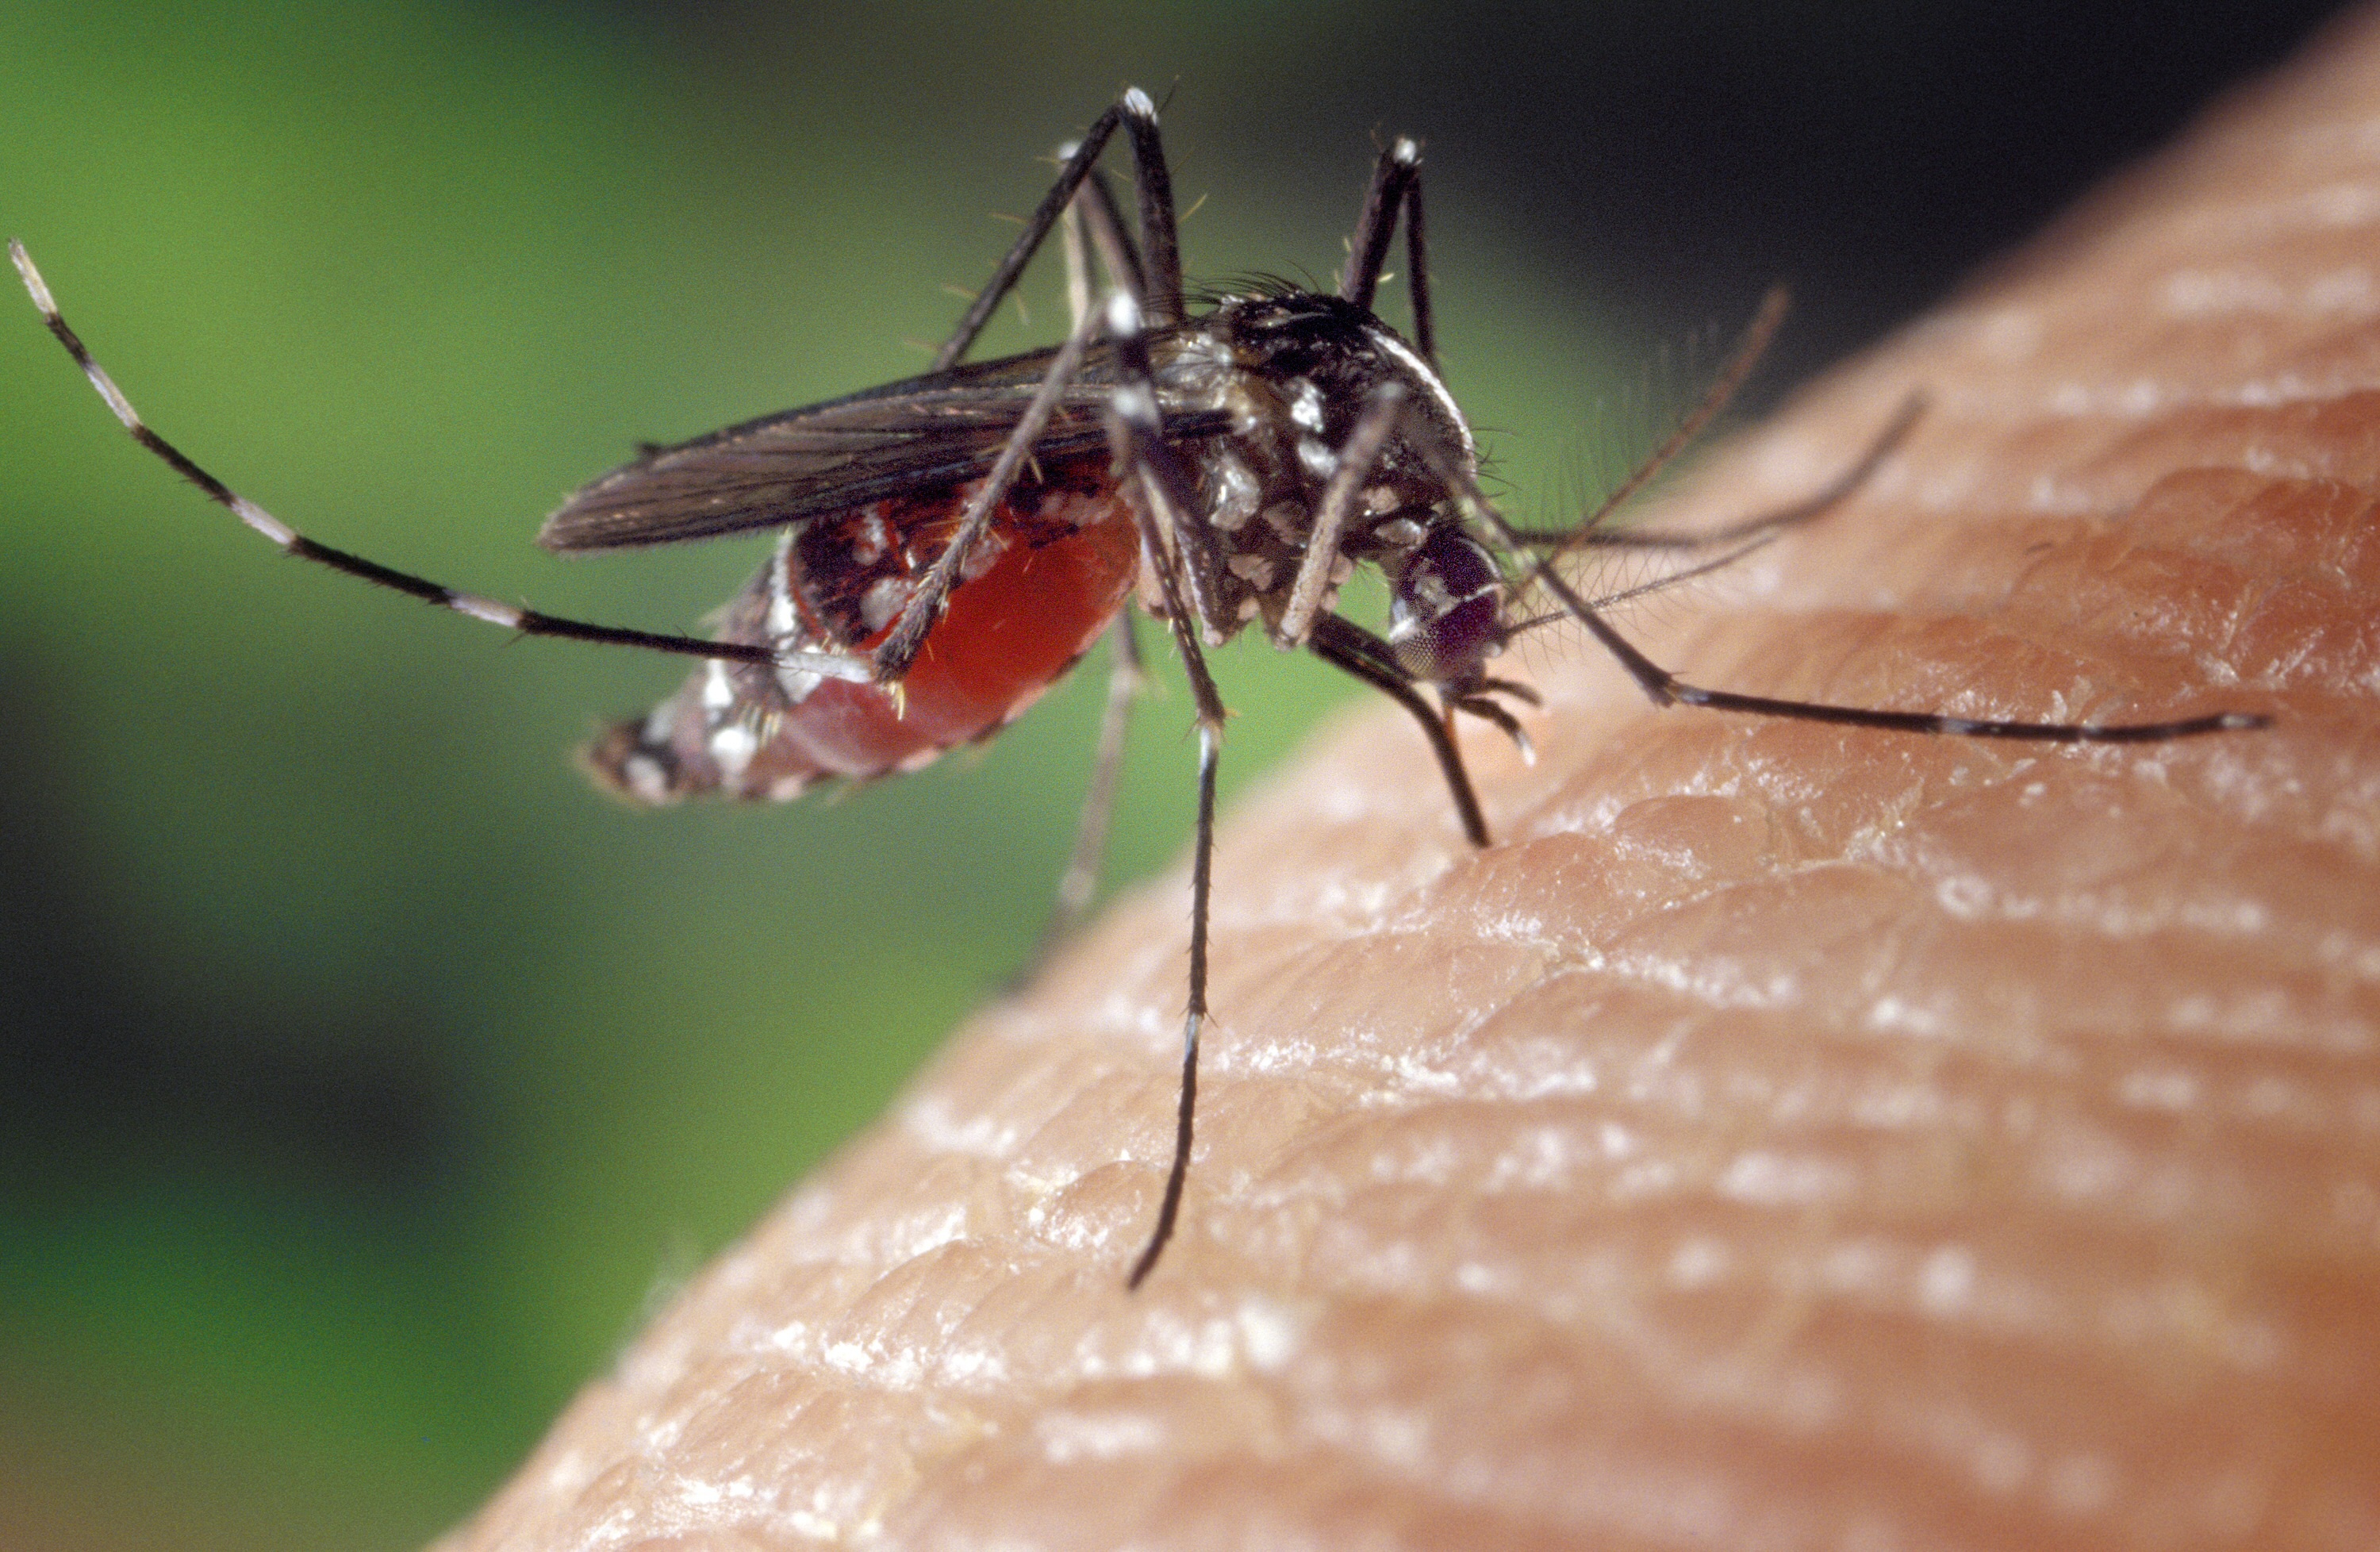
wing, photography, fly, female, insect, fauna, invertebrate, close up, mosquito, pest, macro photography, arthropod, aedes albopictus, human blood supply, asian tiger mosquito, biting insect, plant stem